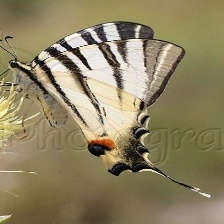
Species: SCARCE SWALLOW